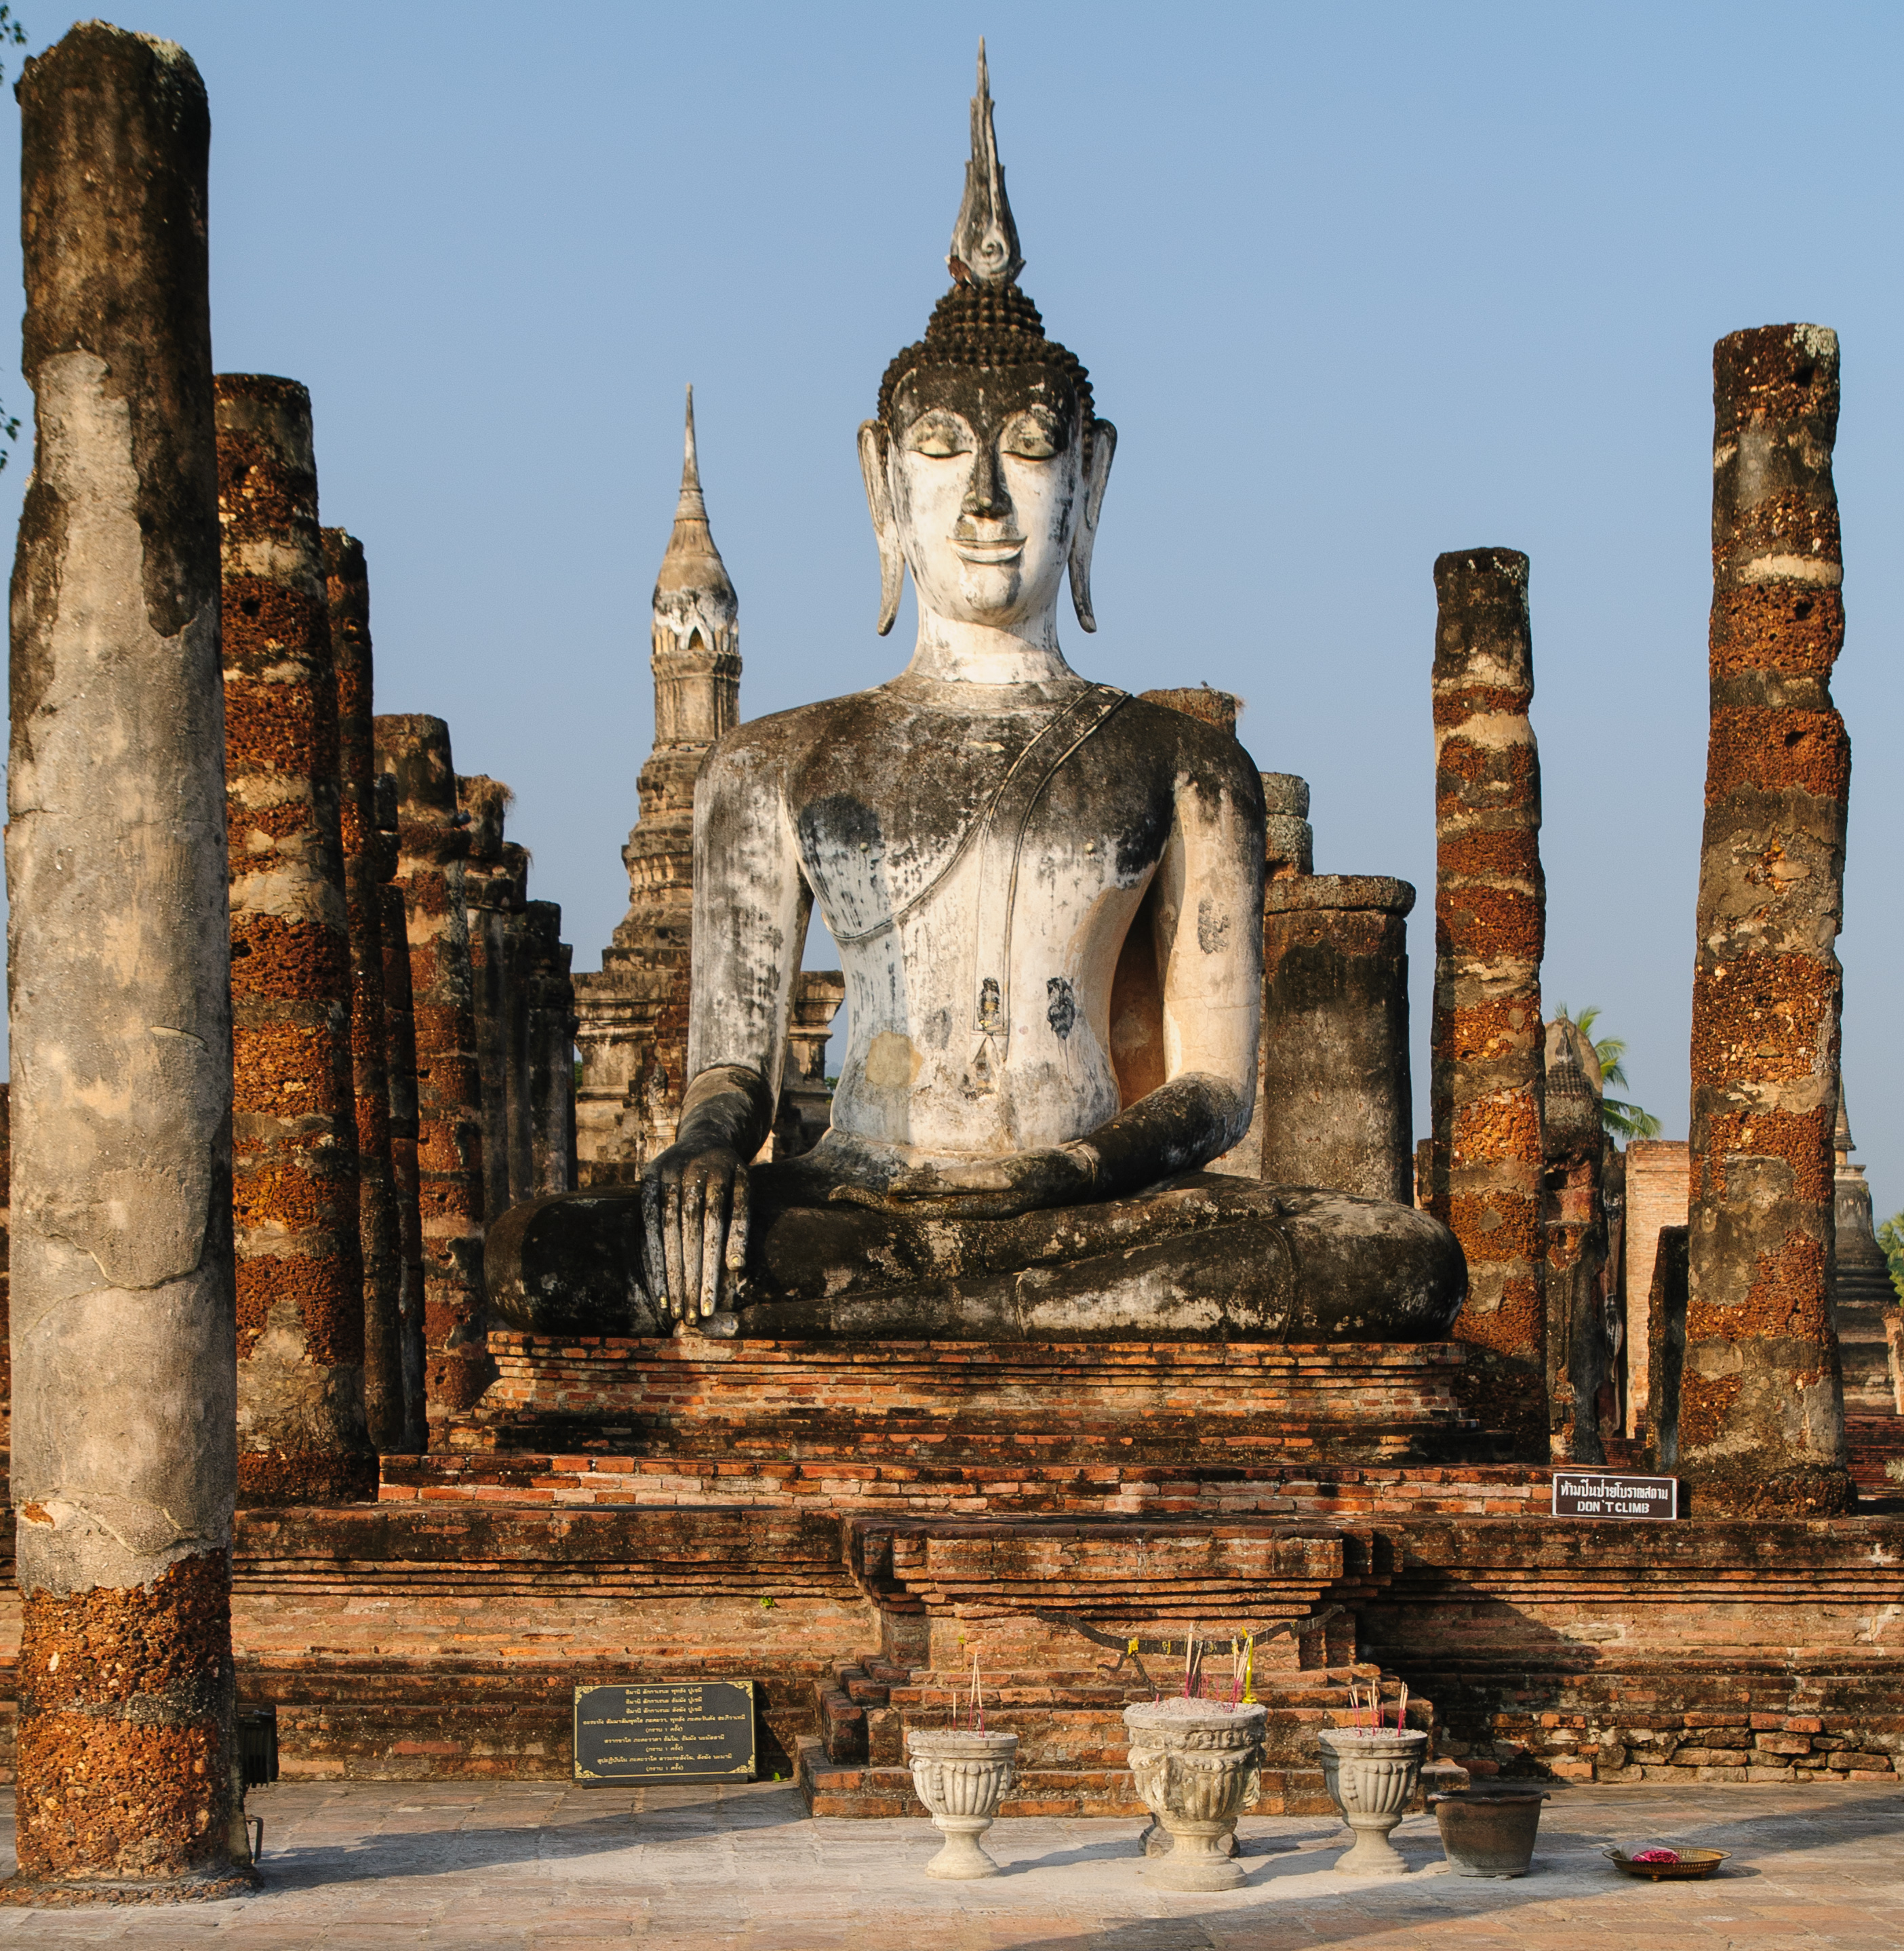
building, landmark, nikon, place of worship, thailand, temple, ruins, monastery, wat, d300, thailandia, sukhothai, mueangkao, historic site, ancient history